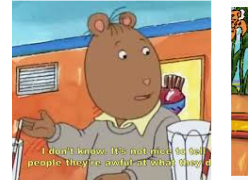
Portrait style: Cartoon Portrait